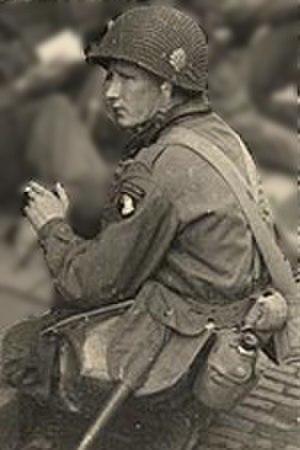
La Easy Company était la 2ᵉ compagnie du 2ᵉ bataillon du 506ᵉ Régiment d'infanterie parachutée de la 101ᵉ Division aéroportée américaine. S'illustrant dans tous les combats qu'elle a menés de la Normandie jusqu'en Autriche au cours de la Seconde Guerre mondiale, elle a été rendue mondialement célèbre grâce à la série Band of brothers produite par Steven Spielberg et Tom Hanks et tirée du livre éponyme de Stephen Ambrose.
Joseph Liebgott est un soldat de l'US Army et vétéran de la Seconde Guerre mondiale. Membre de la Easy Company, il participe aux combats de son unité depuis la bataille de Normandie jusqu'en Autriche en passant par les Pays-Bas et la bataille des Ardennes.